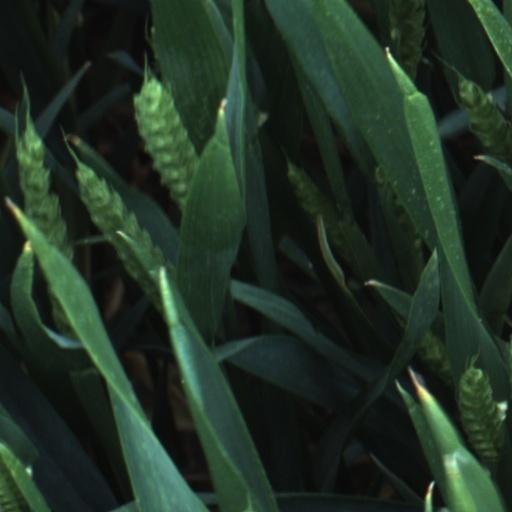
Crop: wheat